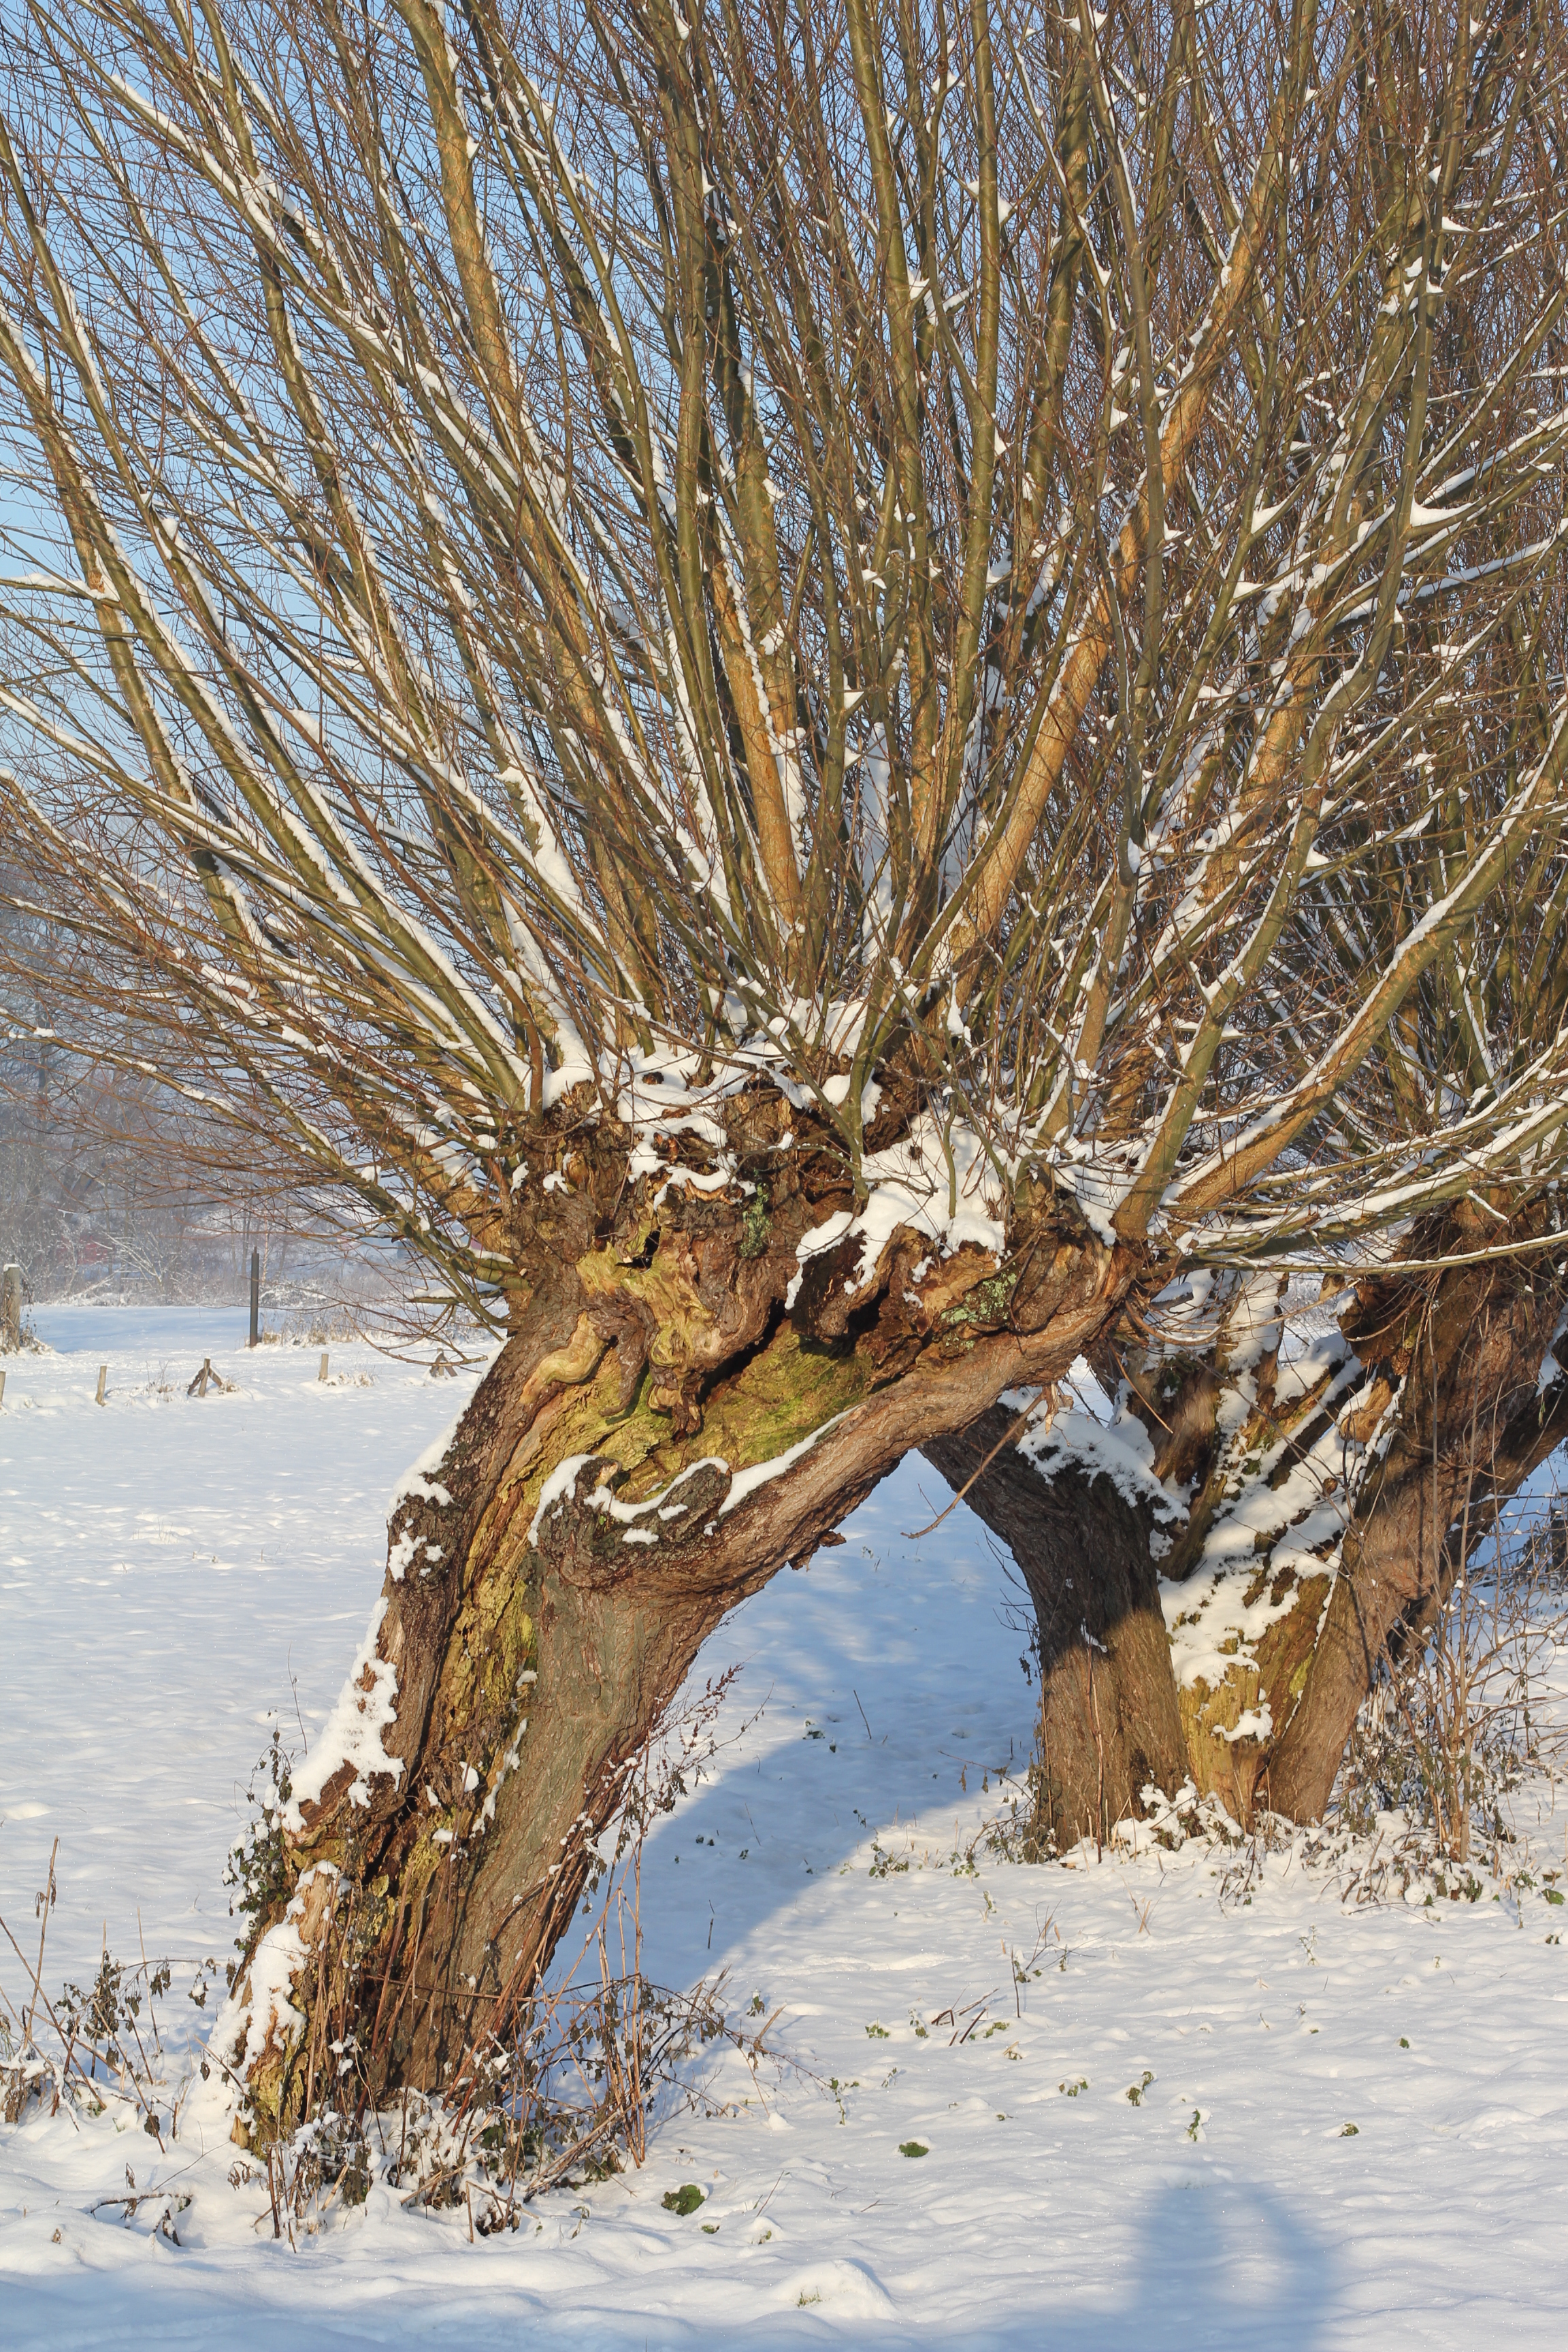
nature, branch, winter, twig, snow, freezing, trunk, plant stem, precipitation